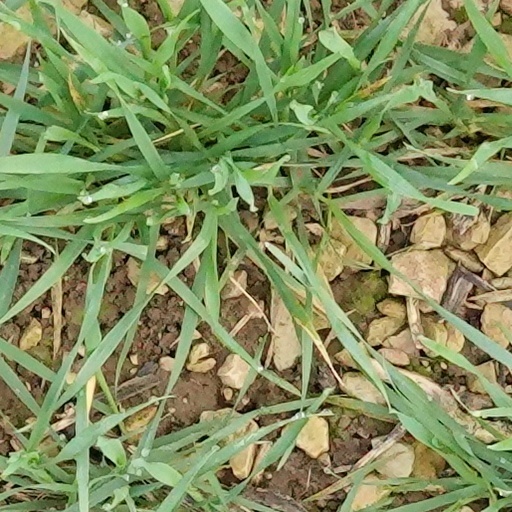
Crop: wheat